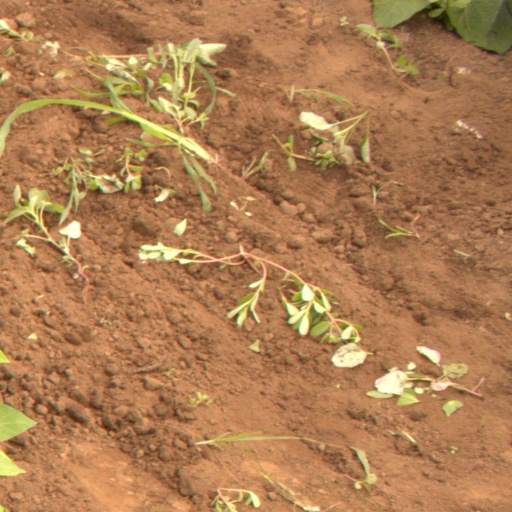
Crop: soybean